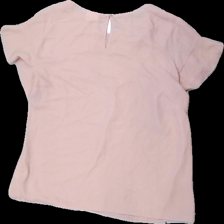
View: back
Type: Blouse
Category: Ladies
Brand: Not in the list
Brand text on label: Vila
Colors: Pink
Material: 100% Polyester
Cut: Regular
Size: L
Season: All
Price range: 50-100
Recommended usage: Reuse
Description: pink blouse